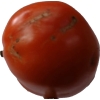
Label: tomato